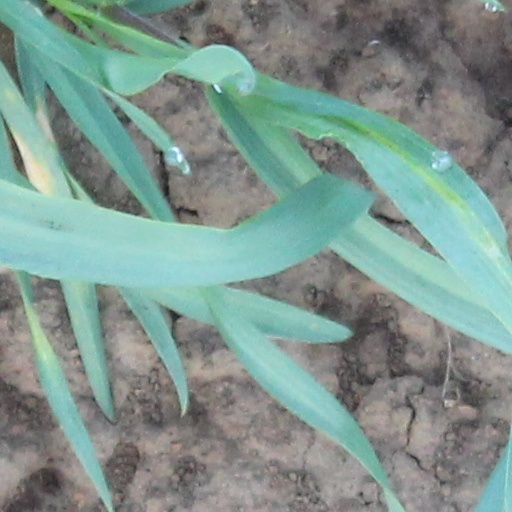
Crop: wheat